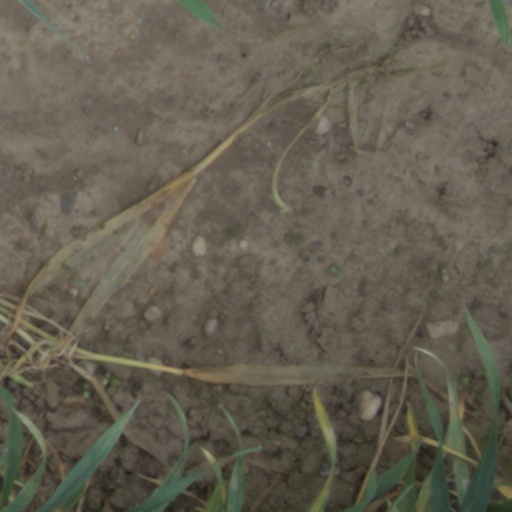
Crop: wheat